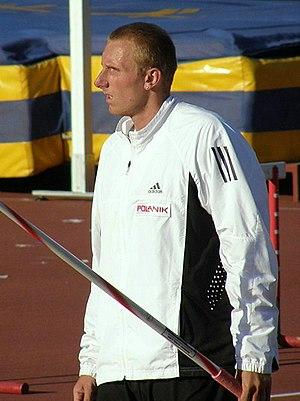
Igor Janik est un athlète polonais, spécialiste du lancer du javelot.